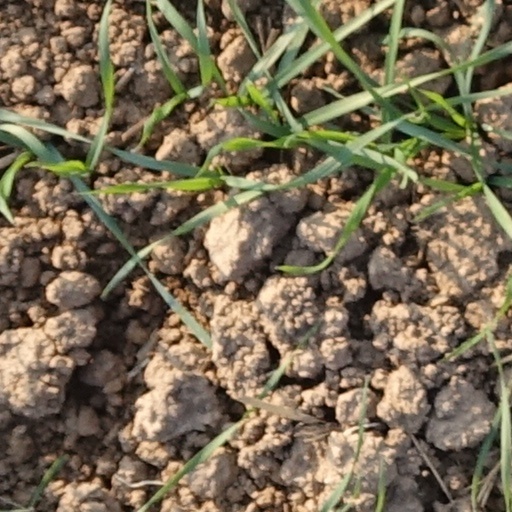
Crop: wheat